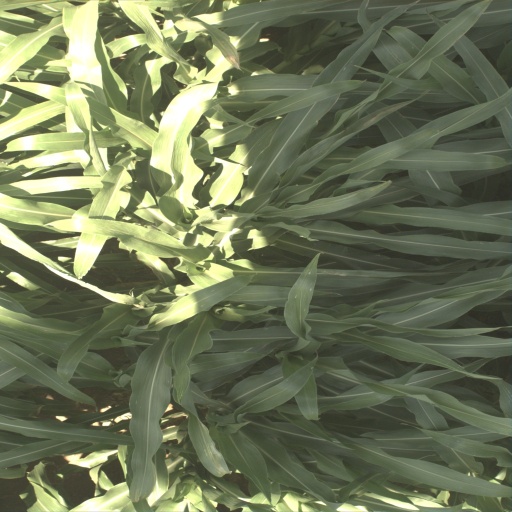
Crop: sorghum